Gigantes del Cibao

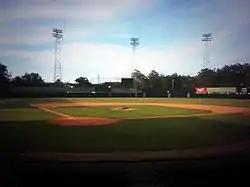
Estadio Julian Javier

The Estadio Julian Javier is the home of Gigantes del Cibao, located in San Francisco de Macoris, Dominican Republic. The stadium was built for the 1975 National Games, and has capacity for 12,000 people. The stadium is named in honor of former MLB Dominican baseball player Julian Javier.